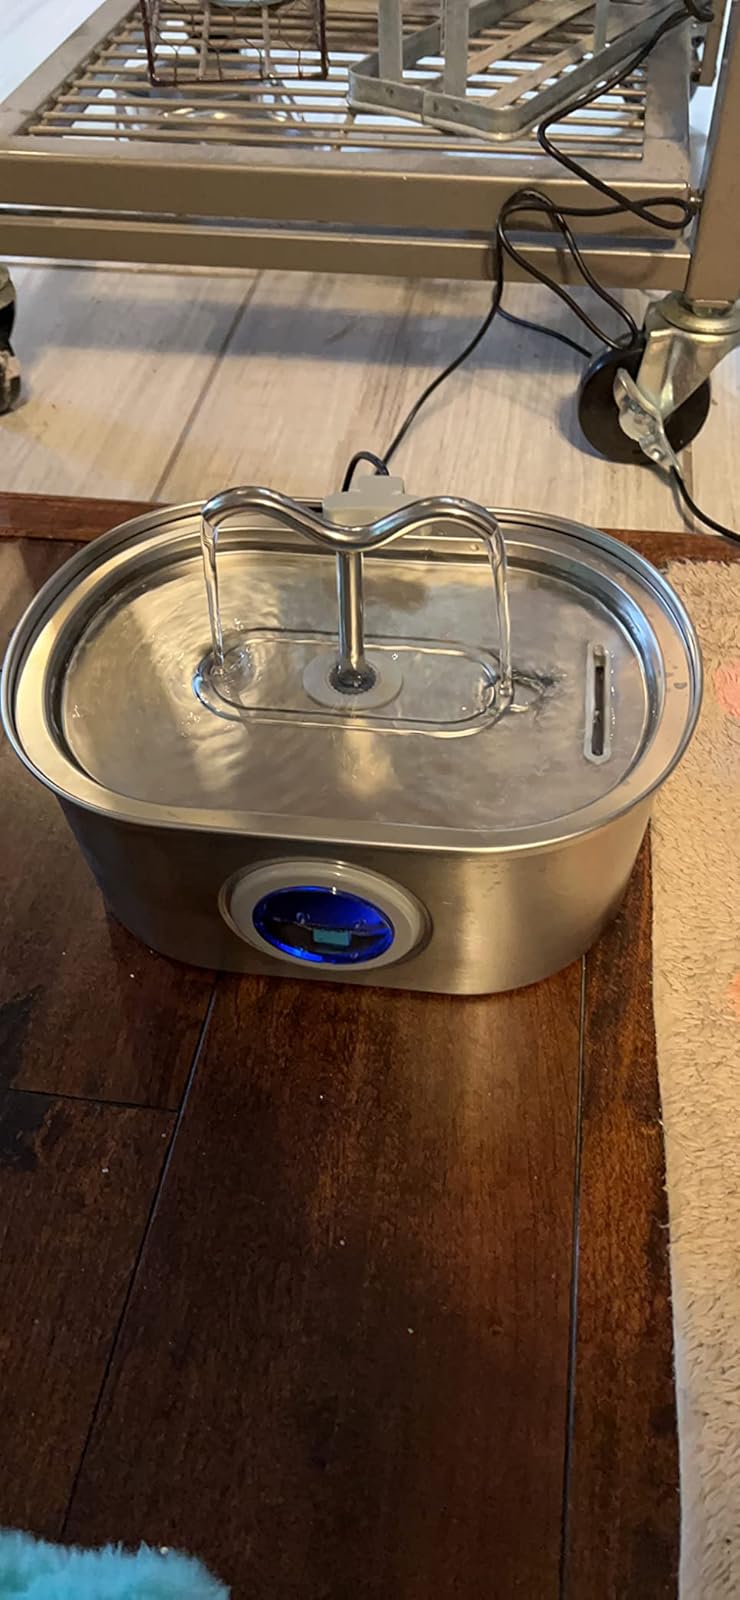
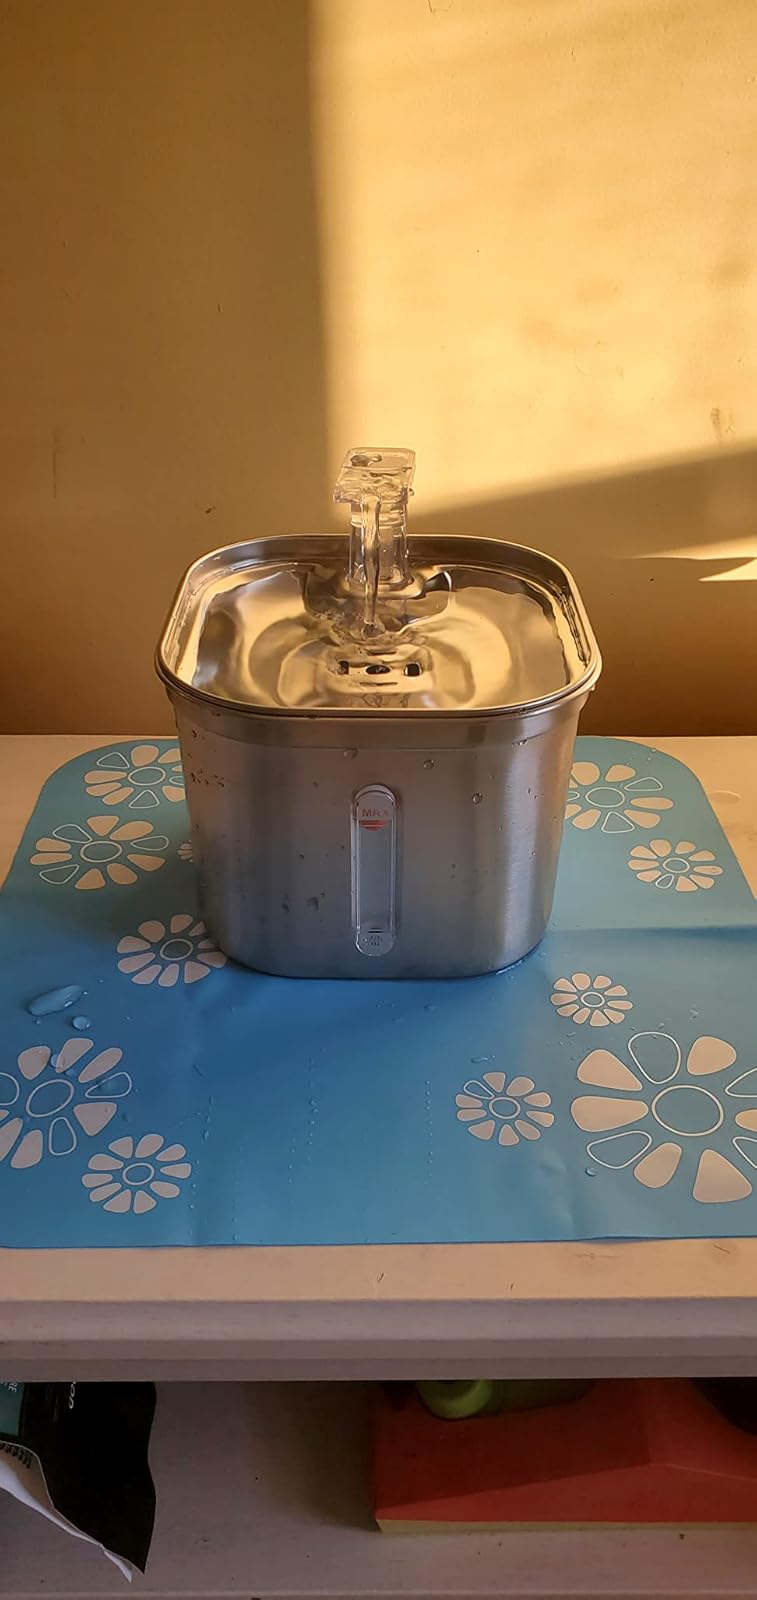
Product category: items_bowl
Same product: no